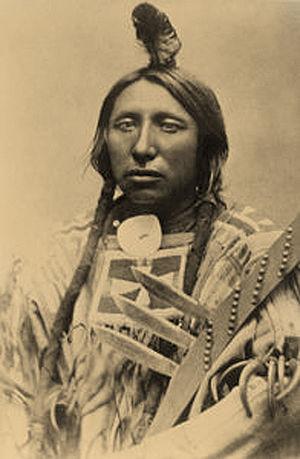
Spotted Eagle est le nom de plusieurs chefs indiens, dont un chef sioux.